Sandro Botticelli

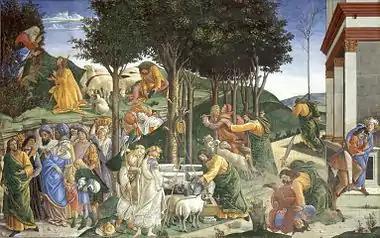
"Youth of Moses", Sistine Chapel, Rome

In 1481, Pope Sixtus IV summoned Botticelli and other prominent Florentine and Umbrian artists to fresco the walls of the newly completed Sistine Chapel. This large project was to be the main decoration of the chapel. Most of the frescos remain but are greatly overshadowed and disrupted by Michelangelo's work of the next century, as some of the earlier frescos were destroyed to make room for his paintings. The Florentine contribution is thought to be part of a peace deal between Lorenzo Medici and the papacy. After Sixtus was implicated in the Pazzi conspiracy hostilities had escalated into excommunication for Lorenzo and other Florentine officials and a small "Pazzi War".